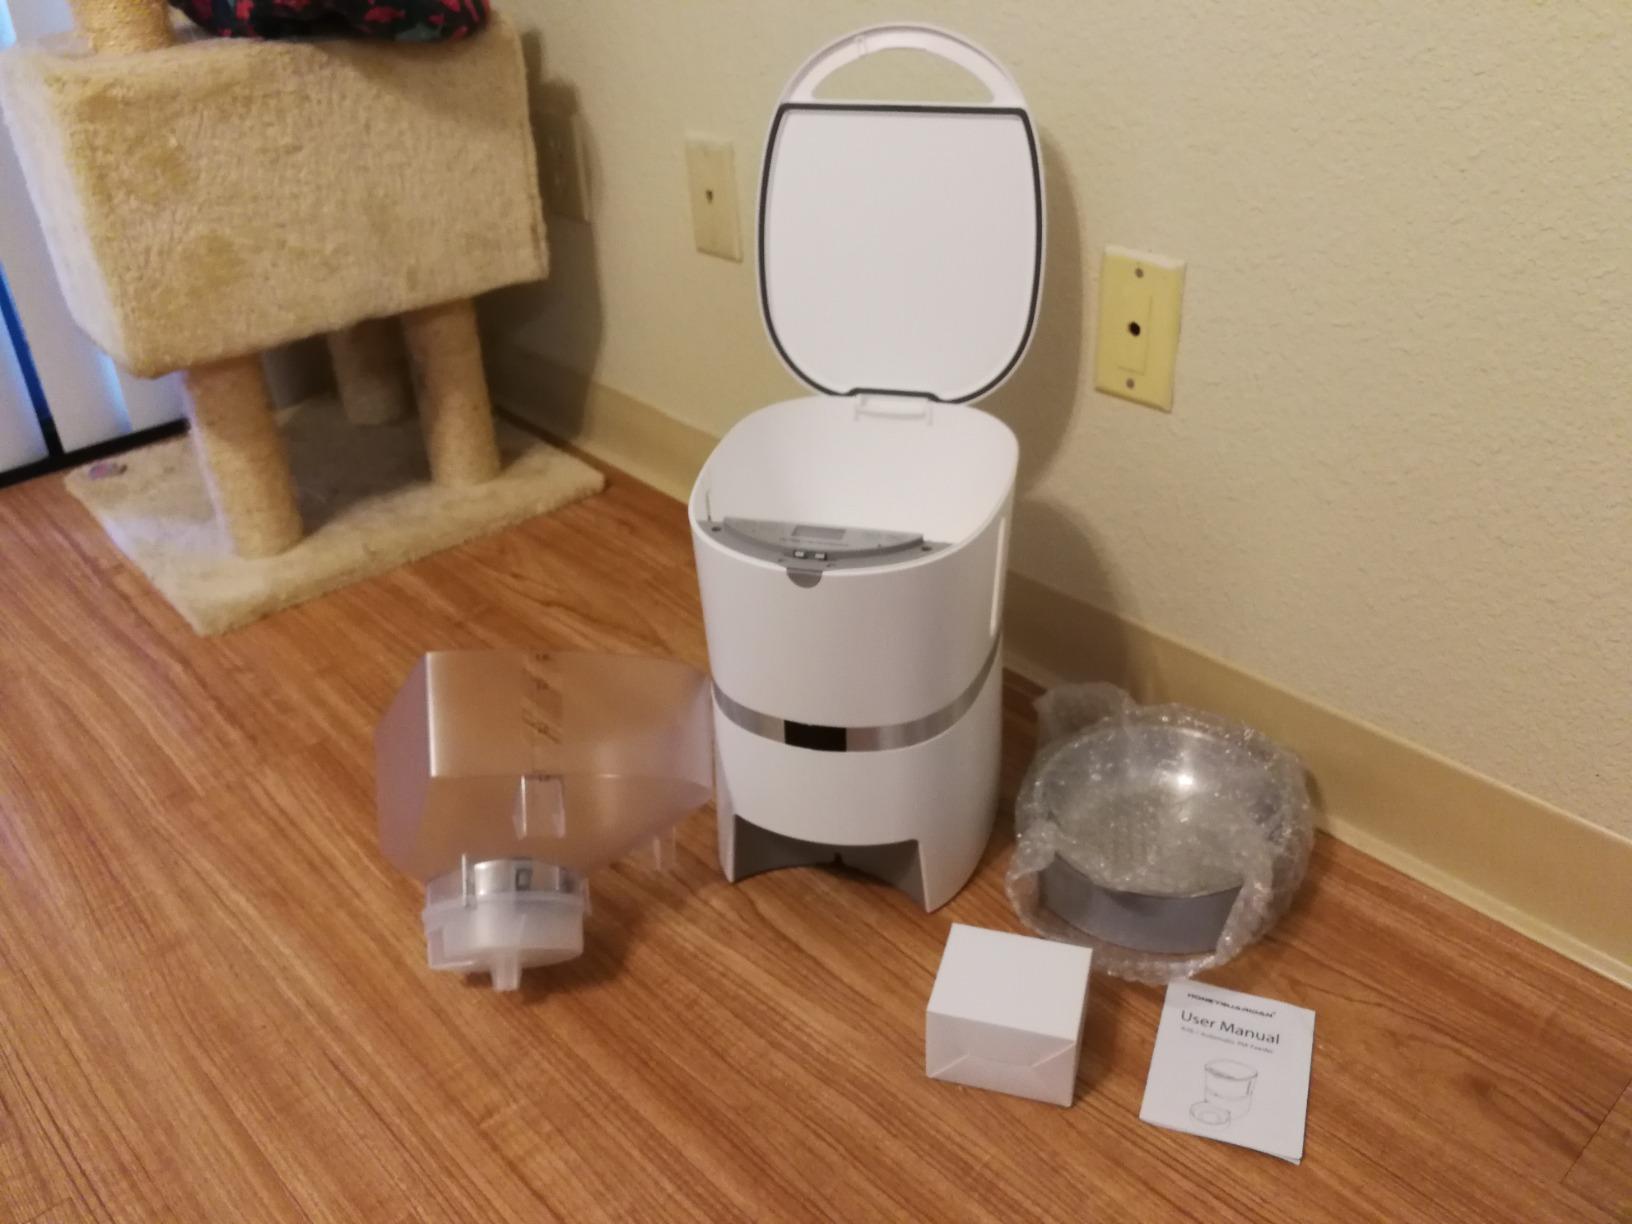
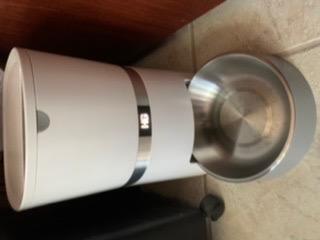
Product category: items_feeder
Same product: yes